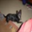
Label: dog